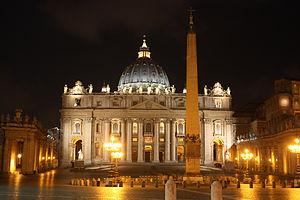
007 Spectre est un film d'espionnage américano-britannique réalisé par Sam Mendes, sorti en 2015. 24ᵉ aventure cinématographique de James Bond, le titre du film fait référence à l'organisation criminelle SPECTRE, apparue dans de nombreux épisodes de la saga depuis ses débuts.